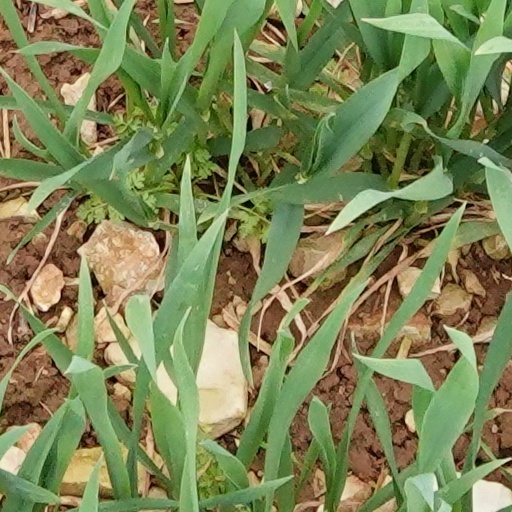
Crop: wheat